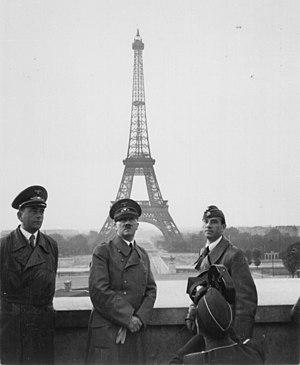
Adolf Hitler [ˈadɔlf ˈhɪtlɐ] est un idéologue et homme d'État allemand, né le 20 avril 1889 à Braunau am Inn en Autriche-Hongrie et mort par suicide le 30 avril 1945 à Berlin. Fondateur et figure centrale du nazisme, il prend le pouvoir en Allemagne en 1933 et instaure une dictature totalitaire, impérialiste, antisémite et raciste désignée sous le nom de Troisième Reich.